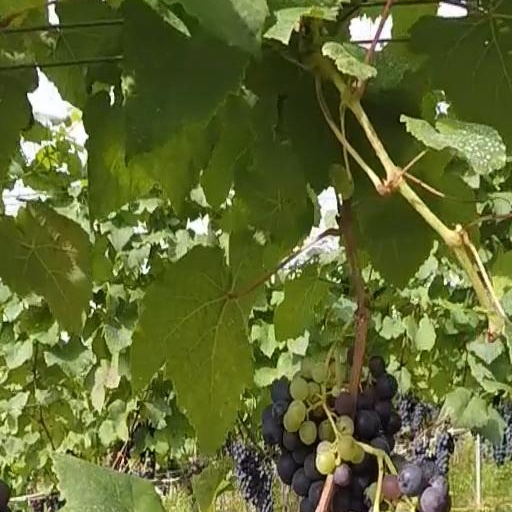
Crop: grape